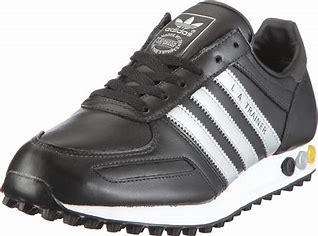
Brand: Adidas
Model: La Ii